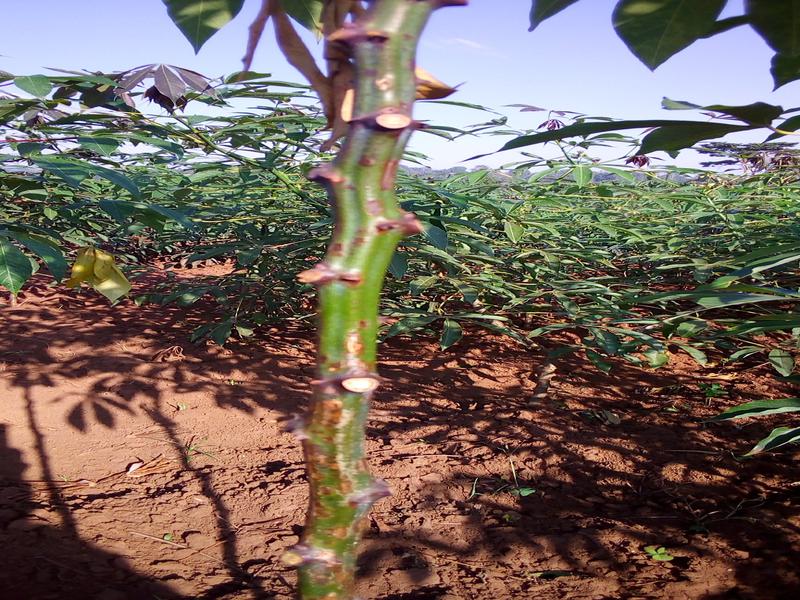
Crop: cassava
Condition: brown_streak_disease